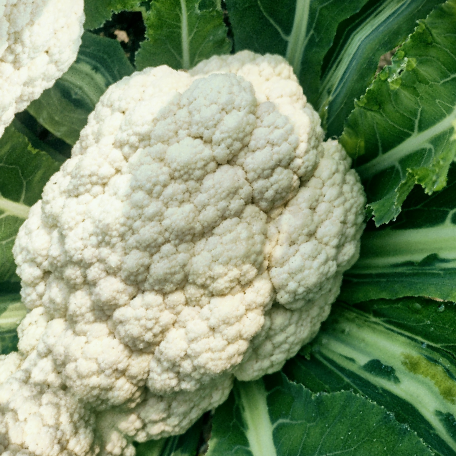
Label: Disease Free